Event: Nepal Earthquake
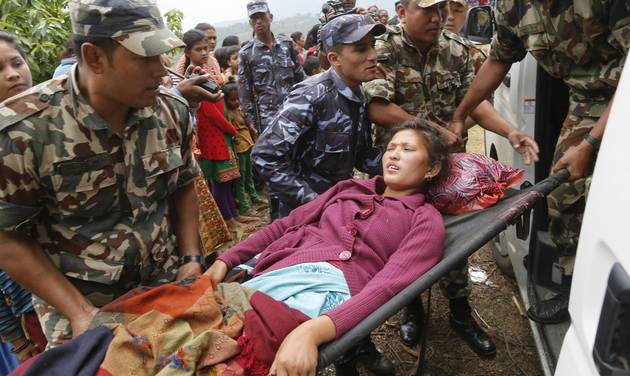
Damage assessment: damage